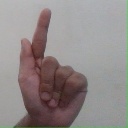
अक्षर: ळ